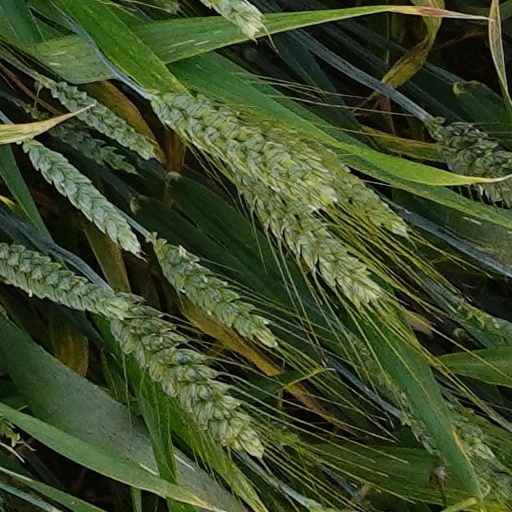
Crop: wheat